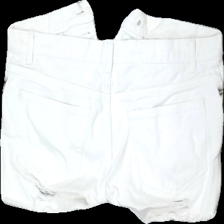
View: back
Type: Shorts
Category: Ladies
Brand: Bikbok
Colors: White
Material: 100% cotton
Cut: Regular, Cropped
Size: S
Season: All
Trend: Denim
Damage: Stained crotch
Damage location: middle center
Price range: 50-100
Recommended usage: Export
Description: White jeans shorts with metalic studs
Comment: Slightly yellow edges